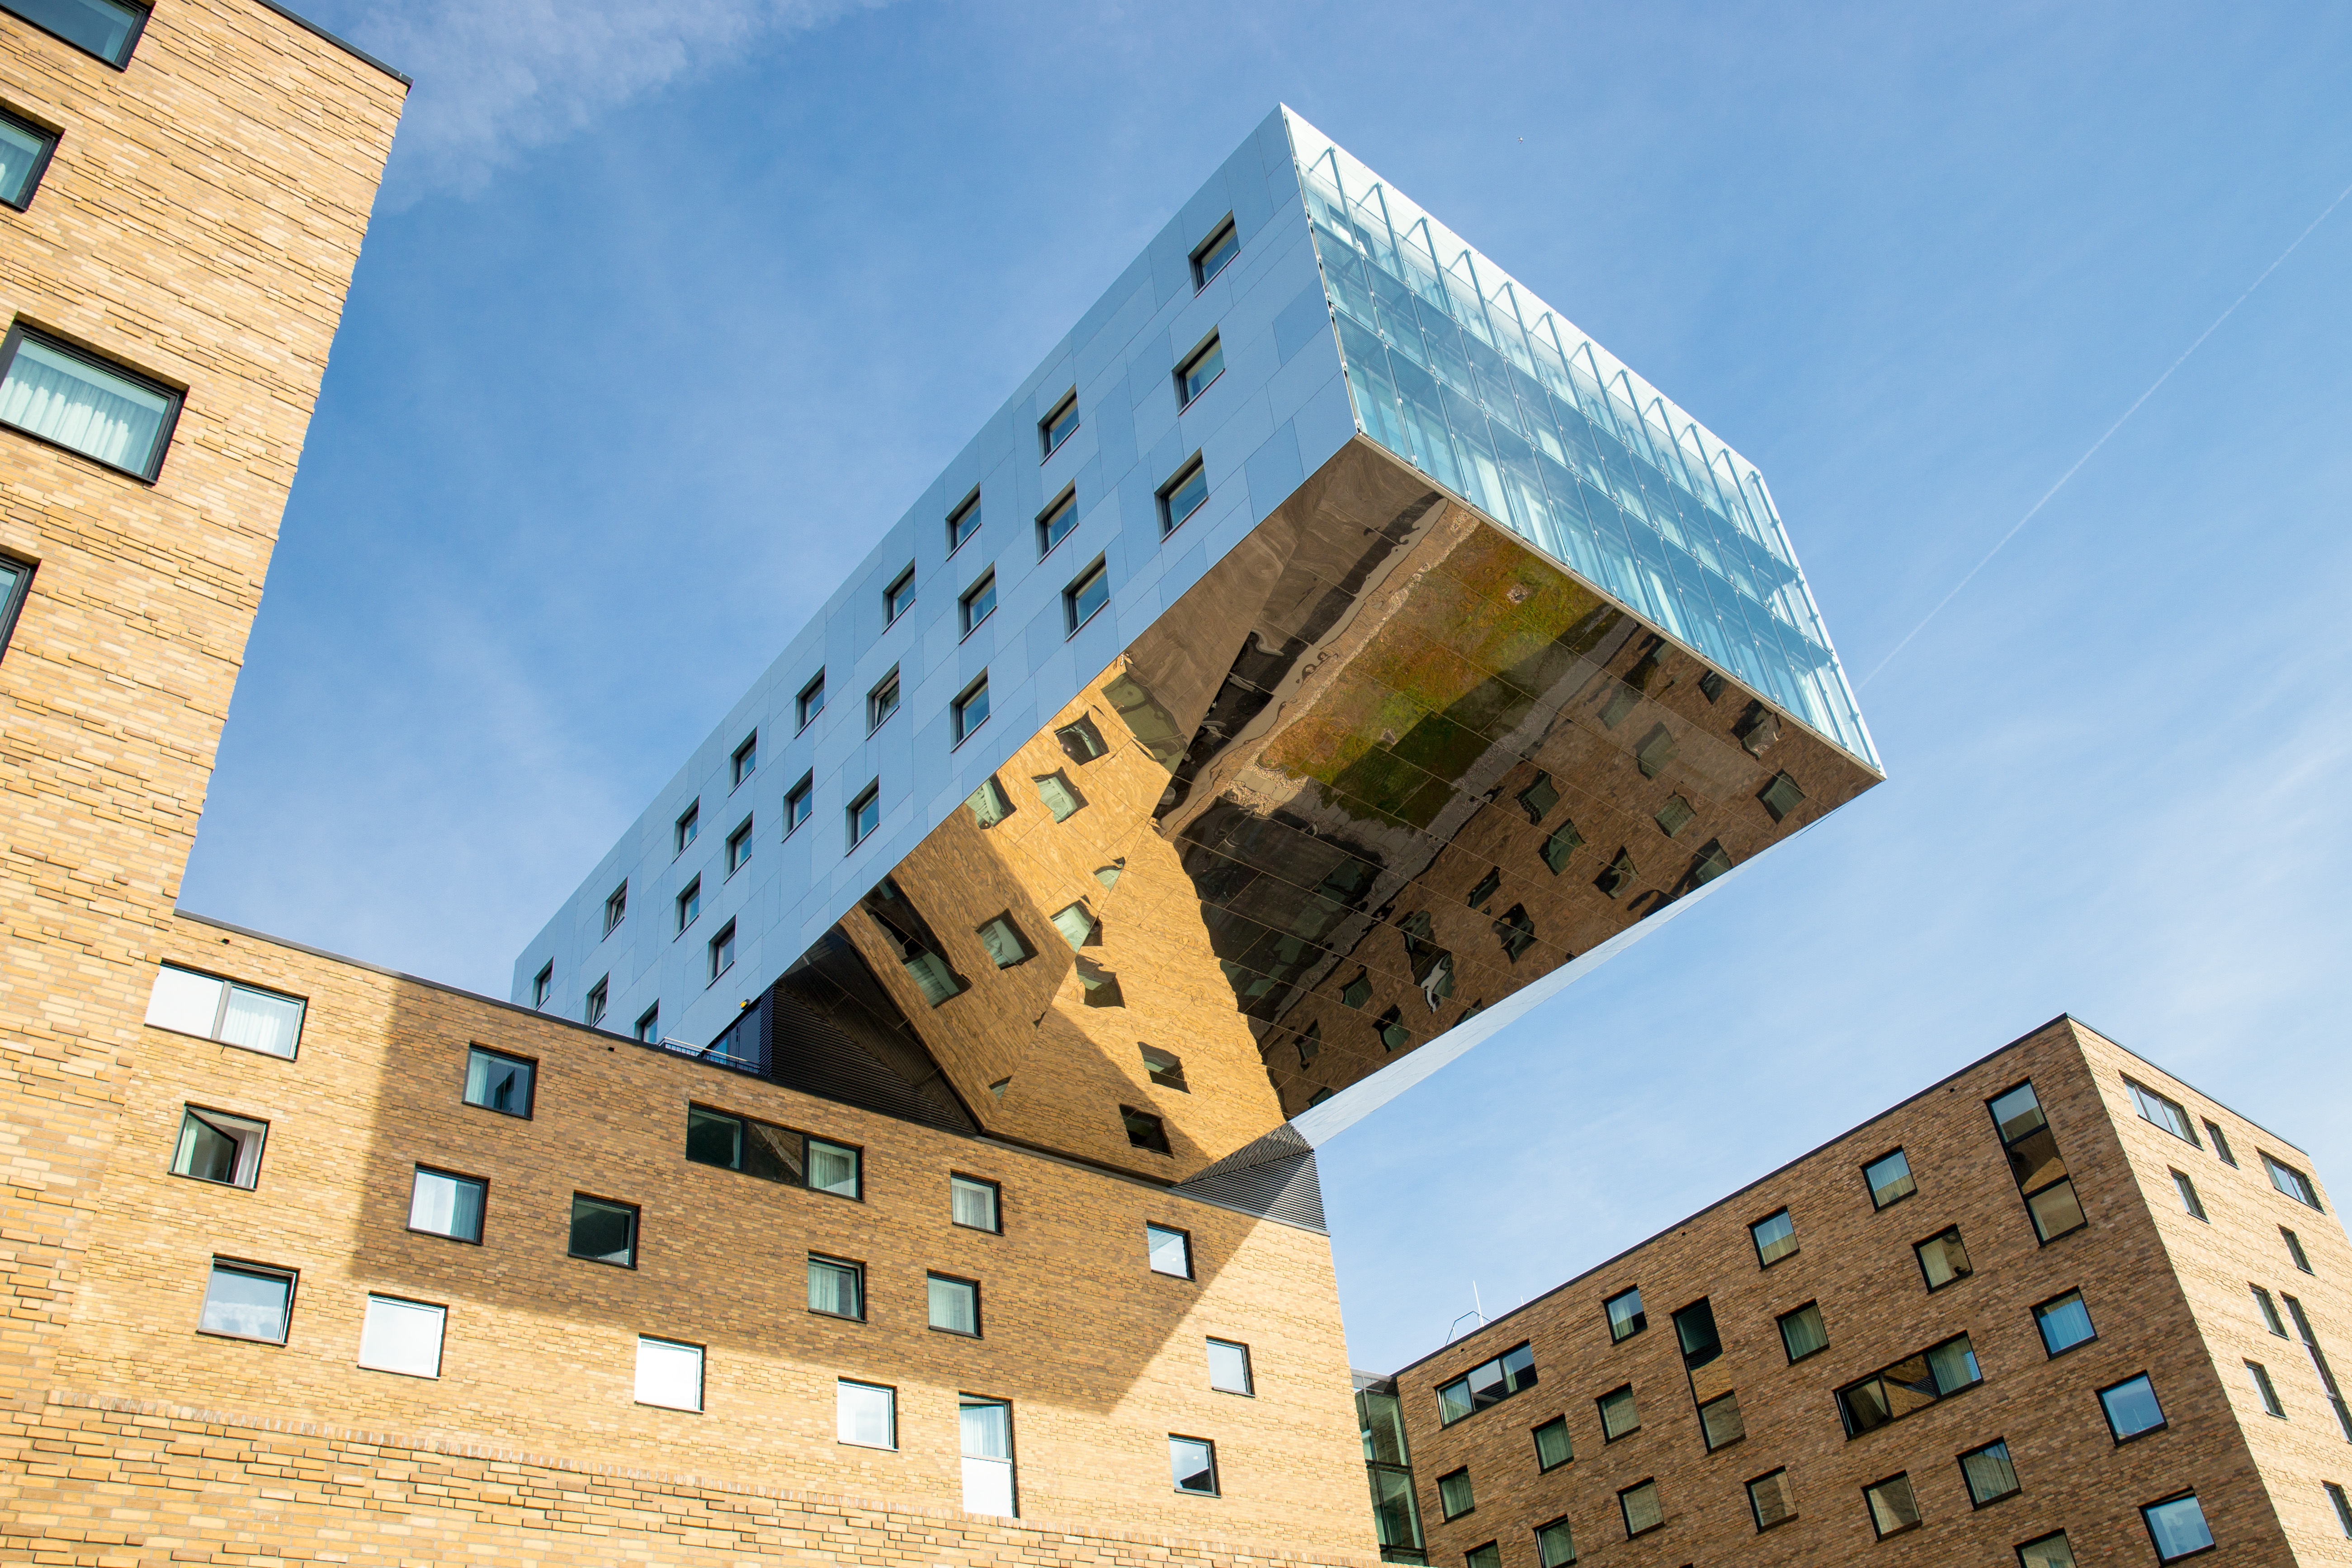
architecture, building, skyscraper, downtown, landmark, facade, professional, tower block, berlin, headquarters, neighbourhood, port city, brutalist architecture, glasgeb ude